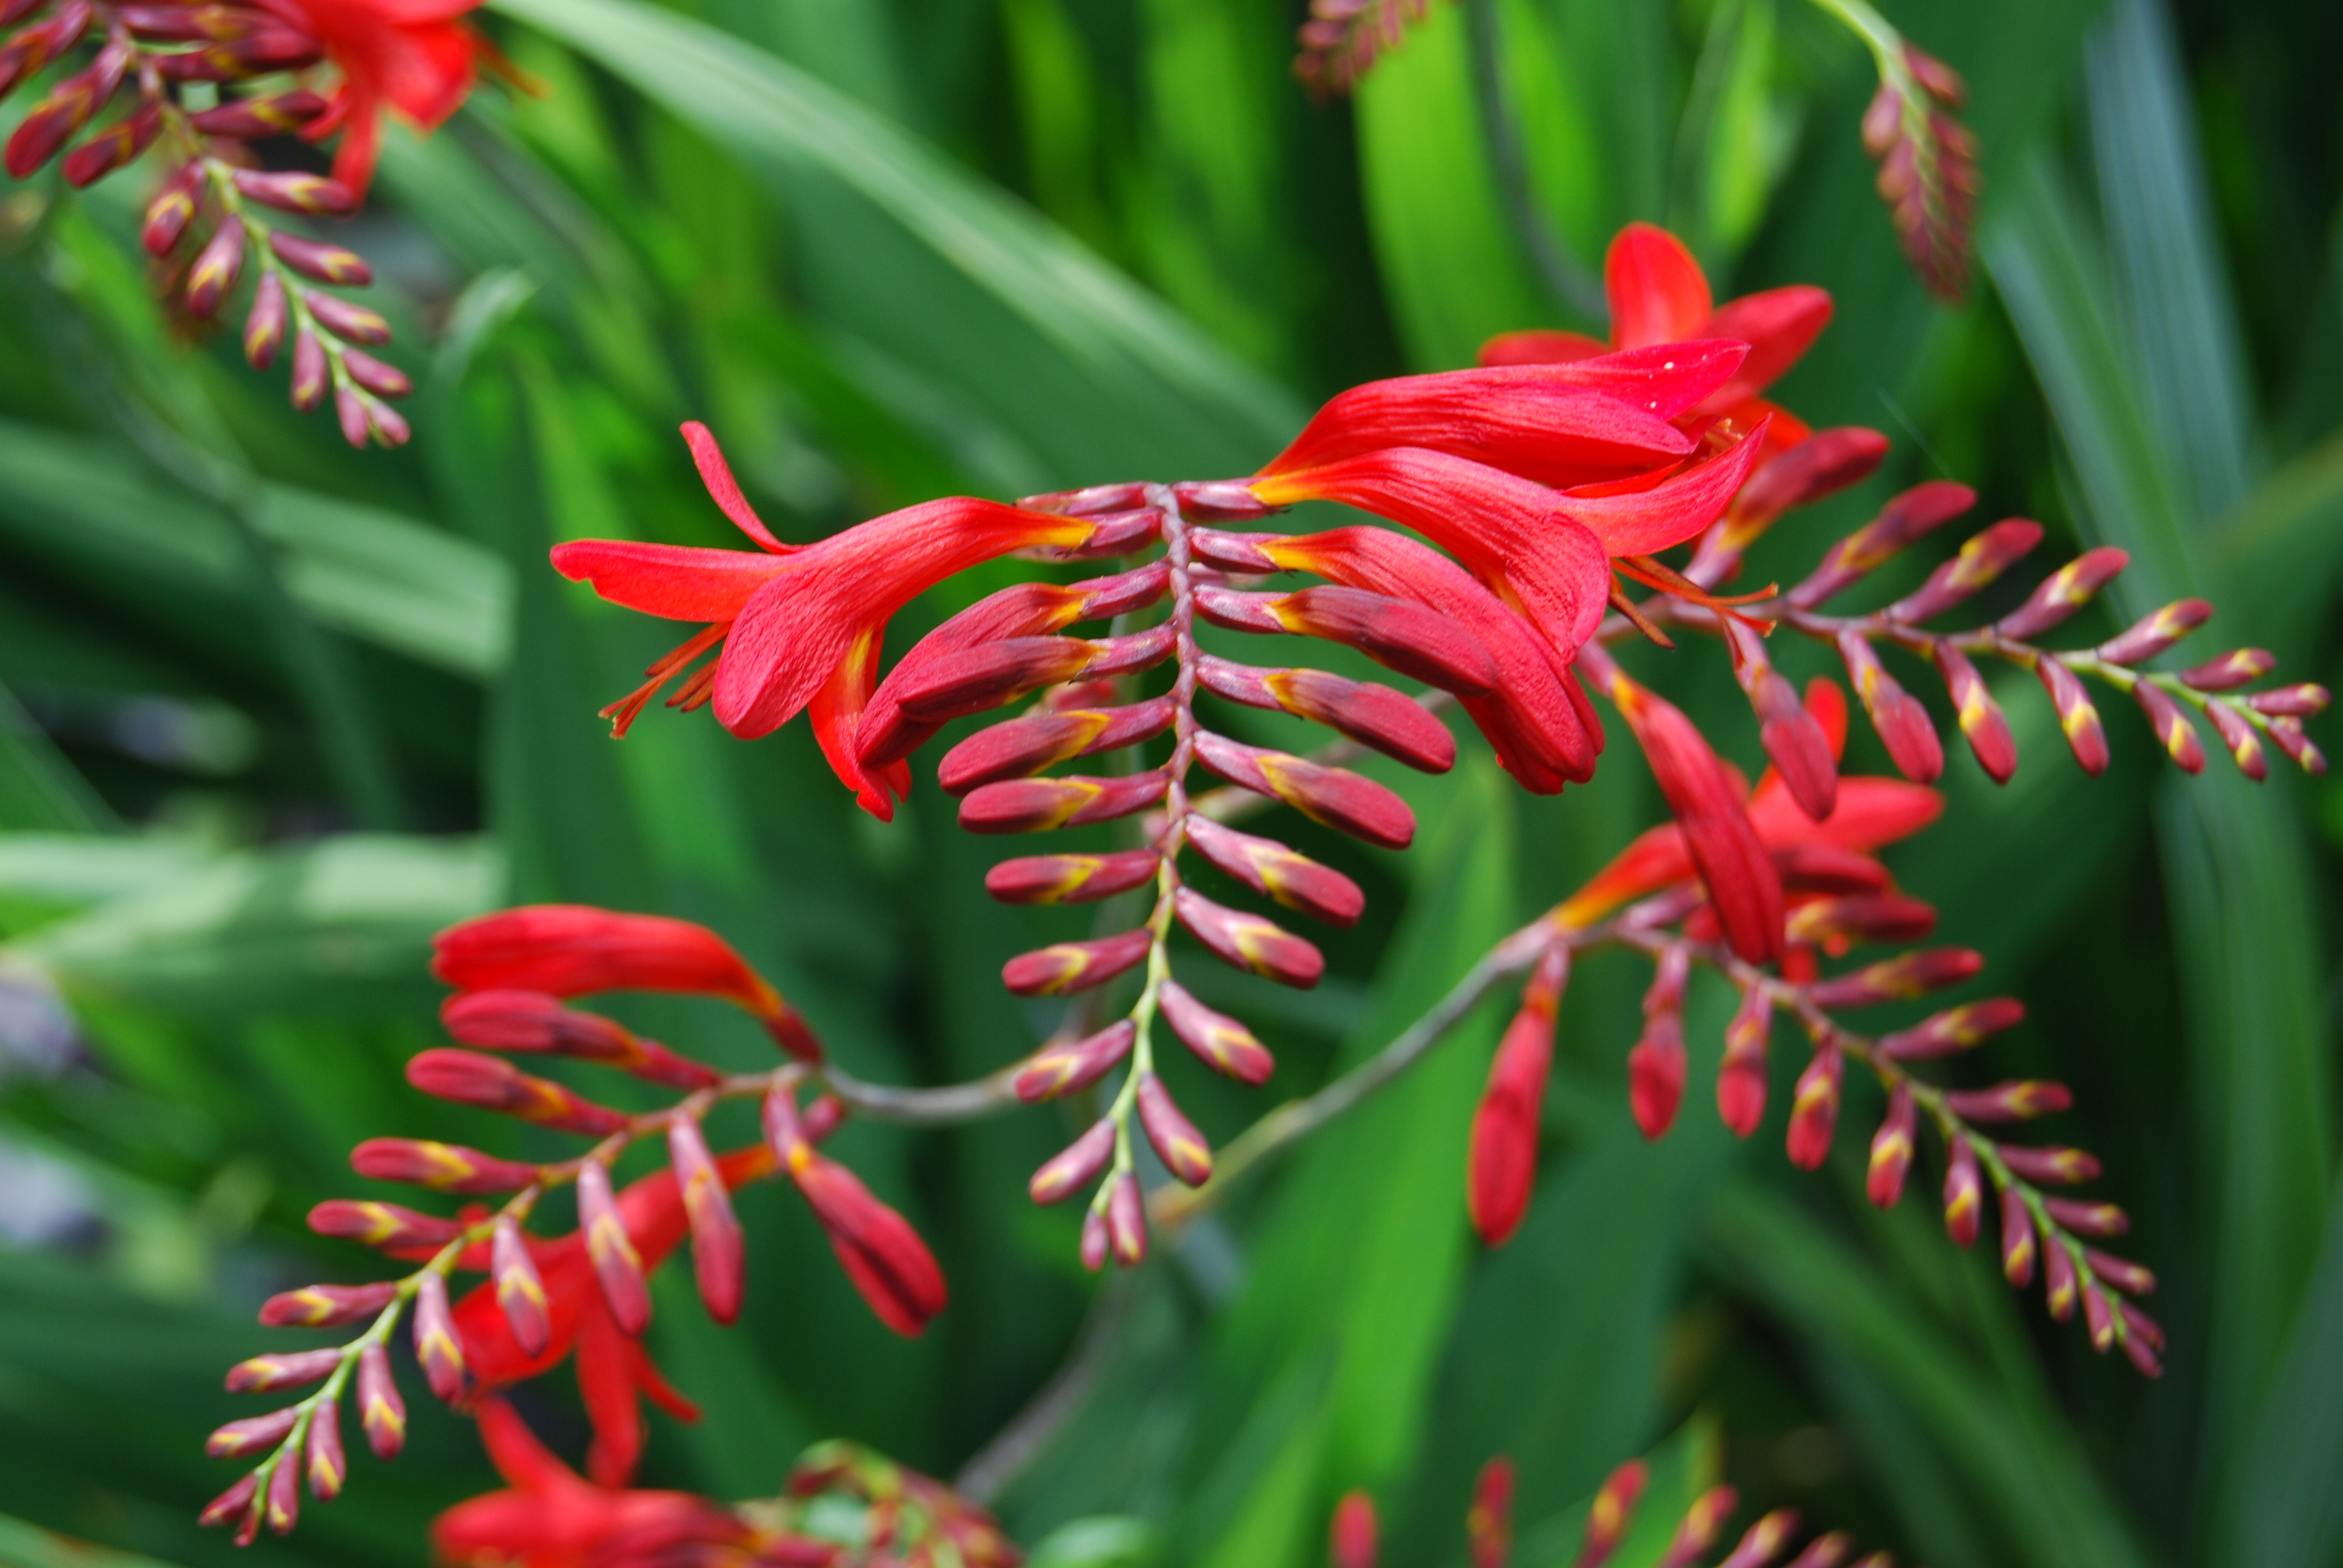
plant, flower, summer, red, botany, flora, flowers, outdoors, head, colours, gladiolus, macro photography, flowering plant, crocosmia, torch lily, crocosmia crocosmiiflora, plant stem, land plant